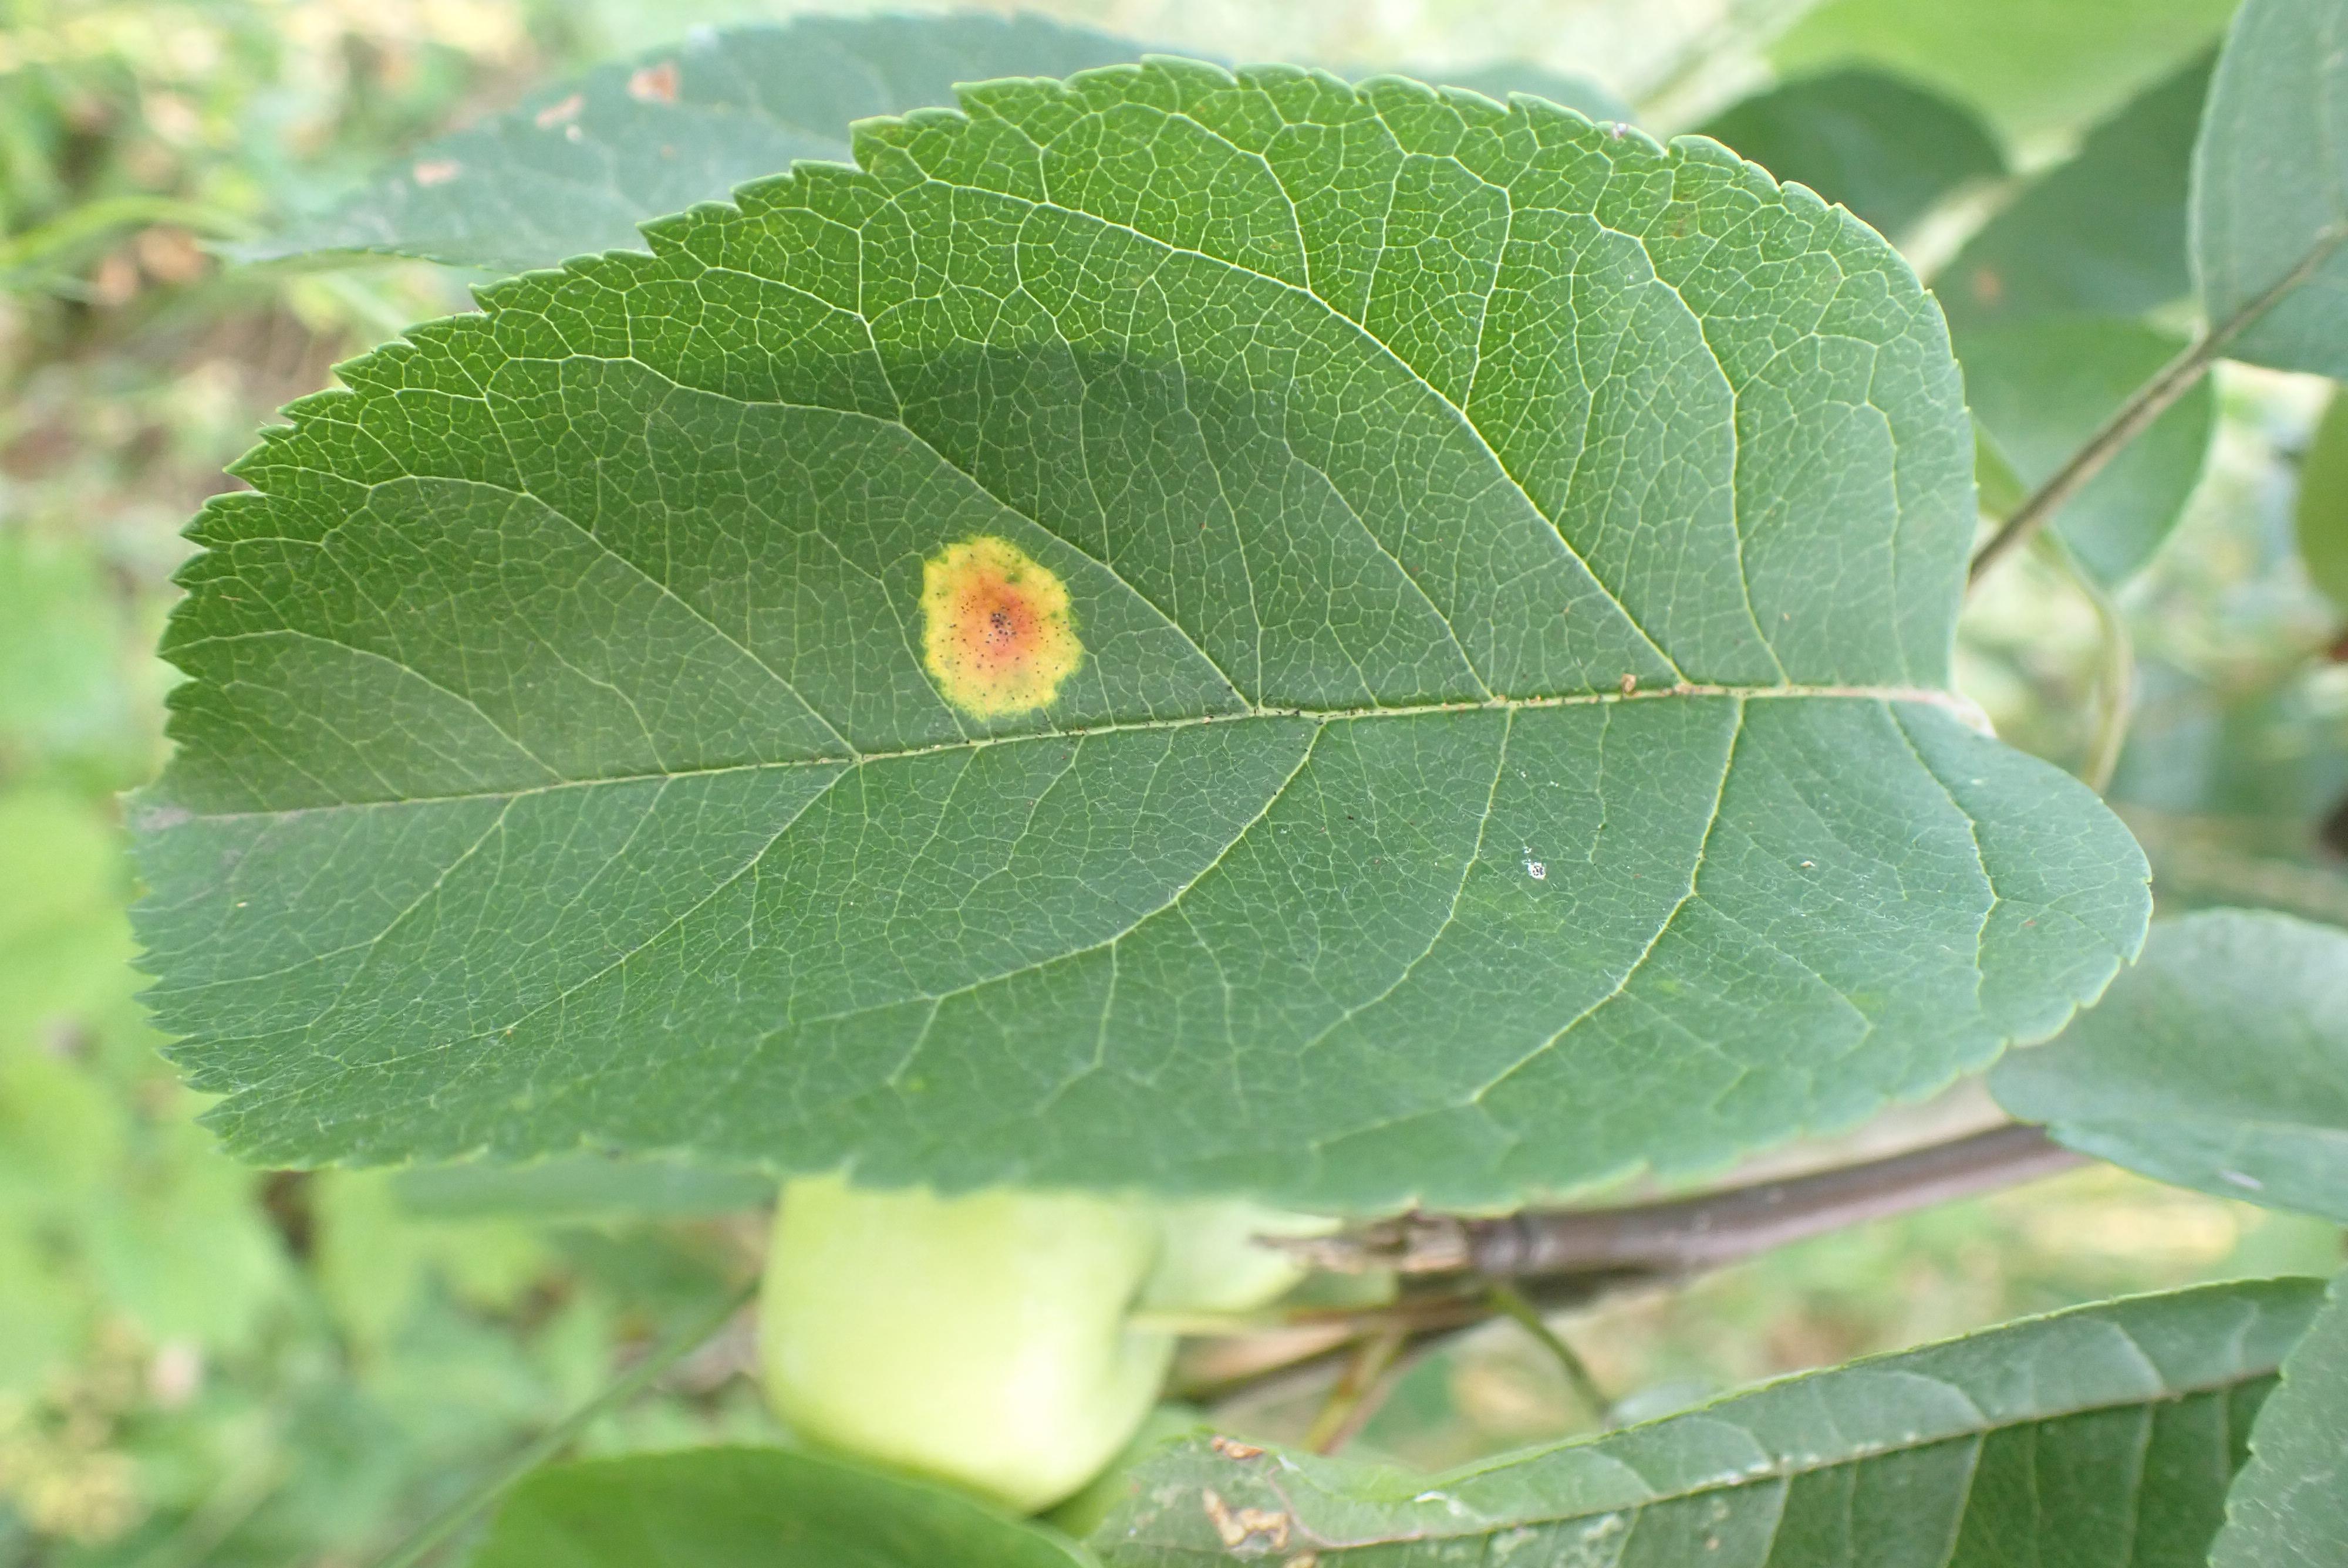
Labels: rust